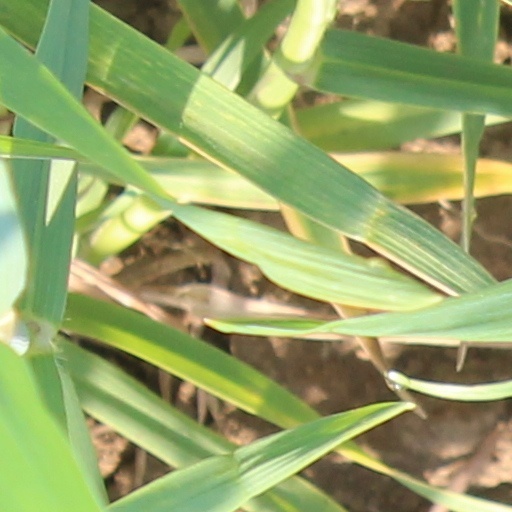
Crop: wheat